Fanfare band

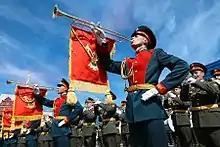
Fanfare trumpeters in the Military Band Service of the Armed Forces of Russia Moscow Garrison Massed Bands. Fanfare bands in Russia are only found in city garrison bands as part of the band unit.

In the early 19th century, the natural horn came into being as a signalling instrument for the light infantry in France, Germany and the Netherlands (and later on, Spain, where the Spanish Army's' "Cazadores" rifle regiments, formerly light infantry, began to use the instrument in the beginning of the century, only to be later replaced by the bugle in most units in the 20th).